The Thin Red Line (wargame)

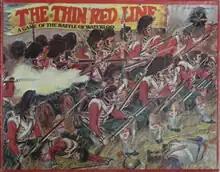

The Thin Red Line, subtitled "A Game of the Battle of Waterloo" is a board wargame published by Yaquinto Publications in 1979 that simulates the Battle of Waterloo.